Paul Rachubka

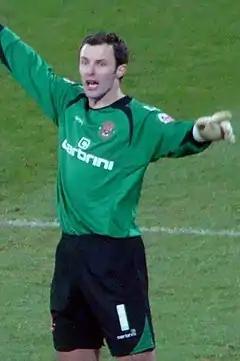
Rachubka playing for Blackpool in 2010

Following his performance in Blackpool's 2–0 win over Peterborough United on 26 September 2009 at Bloomfield Road, Rachubka was named in The Championship "Team of the Week". Rachubka started the season as Blackpool's first choice goalkeeper, however after being sent off in a 4–1 loss against Crystal Palace, substitute goalkeeper Matt Gilks came into the side and managed to displace Rachubka who dropped to second choice due to the impressive form of Gilks. He made 20 league appearances for Blackpool that season as they earned promotion to the Premier League via the playoffs after beating Cardiff City.